Ralph Firman

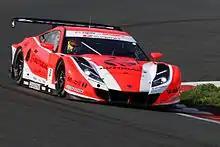
Firman driving the Honda HSV-010 GT for ARTA at the 2010 Super GT Fuji 400km race.

Firman has also competed in the 24 Hours of Le Mans, and was an official test driver for the A1 Grand Prix series in August 2004.